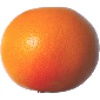
Label: pink_grapefruit